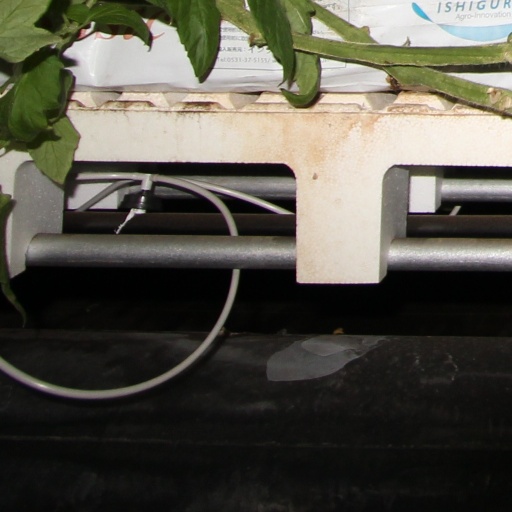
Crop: tomato